Clairbourn School

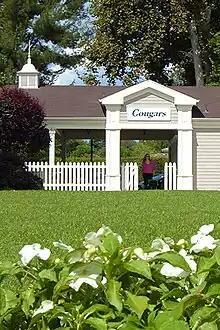
Main Entrance to Clairbourn School

The eighties saw sweeping changes for the school. Clairbourn embarked on a master plan to replace, modernize, and unify the structures on the eight-acre campus. The project included new underground utilities, walkways, lighting, signage, and buildings. During this time, the school added a music building, a new library, an art studio, a gymnasium/multi-purpose building, and new classrooms for the fourth and fifth grades.